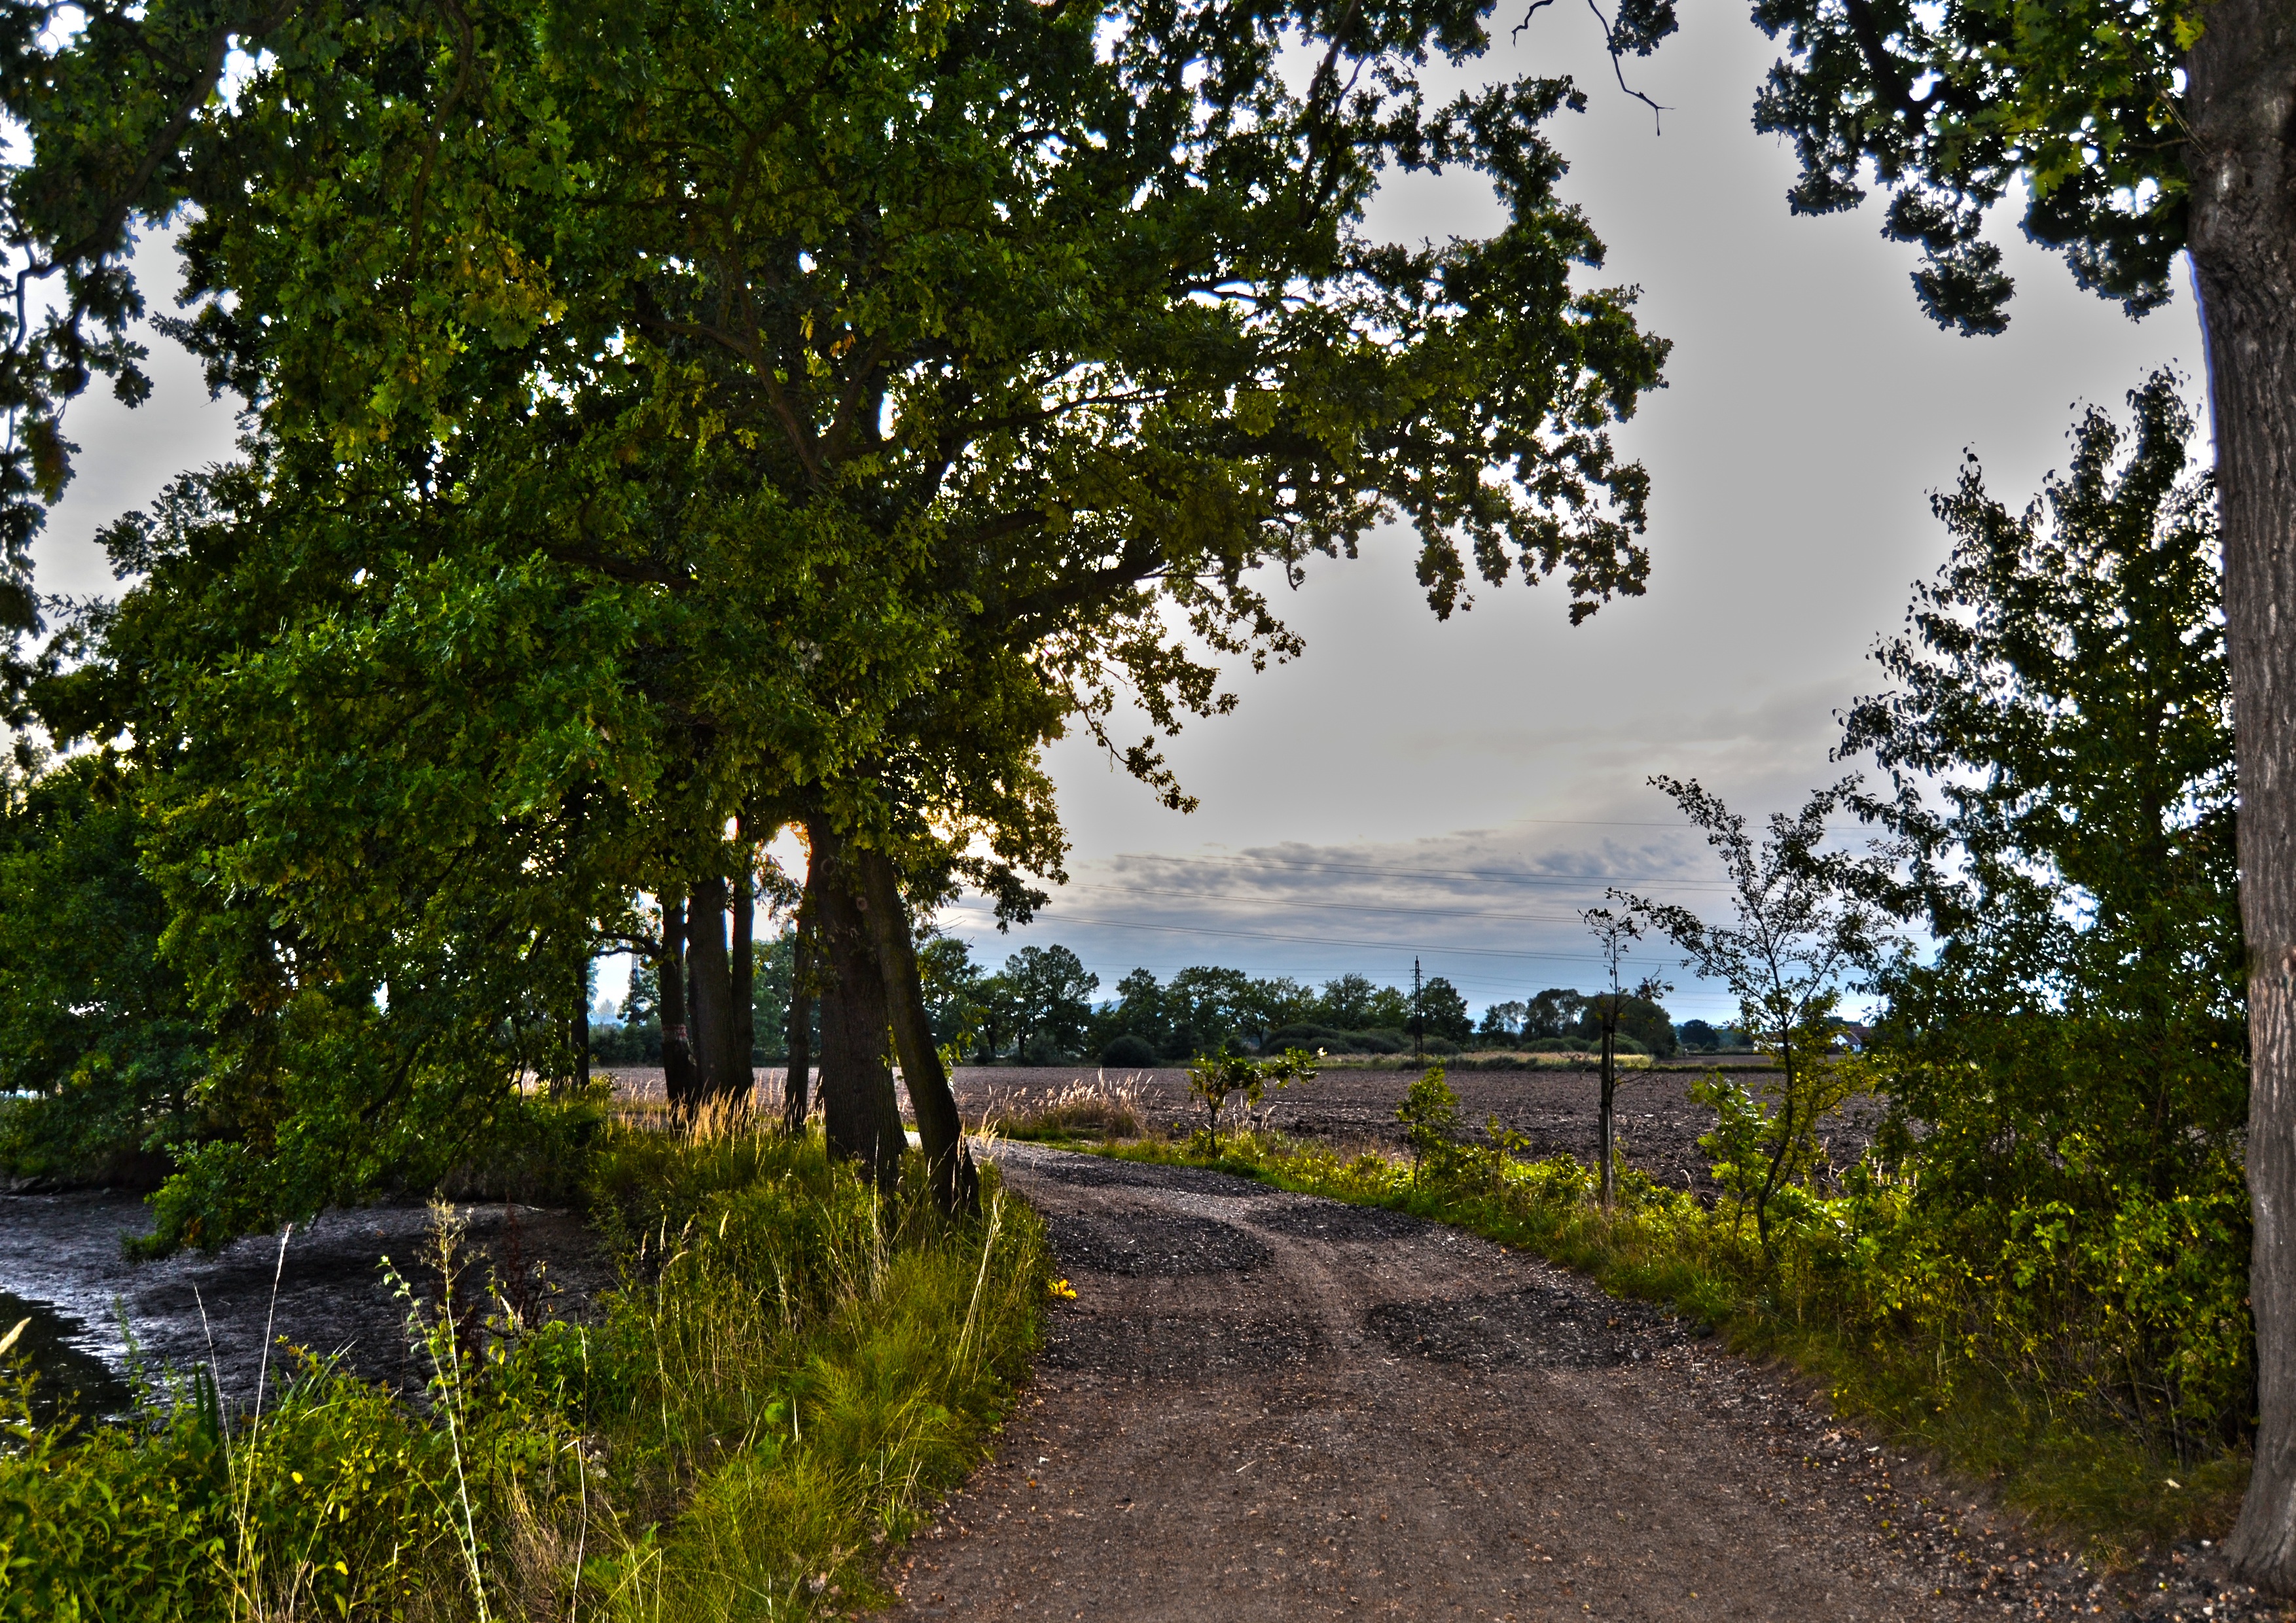
landscape, tree, nature, forest, path, grass, plant, road, trail, leaf, green, autumn, trees, woodland, habitat, forest road, rural area, woody plant